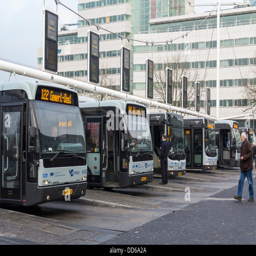
buses at a bus station